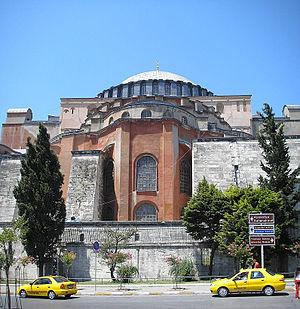
Le christianisme oriental regroupe plusieurs branches du christianisme et différentes confessions : les Églises antéchalcédoniennes, l'Église orthodoxe et les Églises catholiques orientales.
Sainte-Sophie est un grand lieu de culte à Istanbul, situé sur le côté ouest du Bosphore. À l'origine une basilique chrétienne de Constantinople, elle est construite dans un premier temps au IVᵉ siècle, puis reconstruite bien plus grande au VIᵉ siècle, sous l'empereur byzantin Justinien, où elle acquit sa forme actuelle. Ayant remplacé Sainte-Irène comme siège du patriarche de Constantinople, elle devient mosquée au XVᵉ siècle sous Mehmet II. En 1934, elle perd son statut de lieu de culte pour devenir un musée, sur décision de Mustafa Kemal Atatürk. Sainte-Sophie reprend son statut de mosquée en 2020 sur décision de Recep Tayyip Erdoğan.